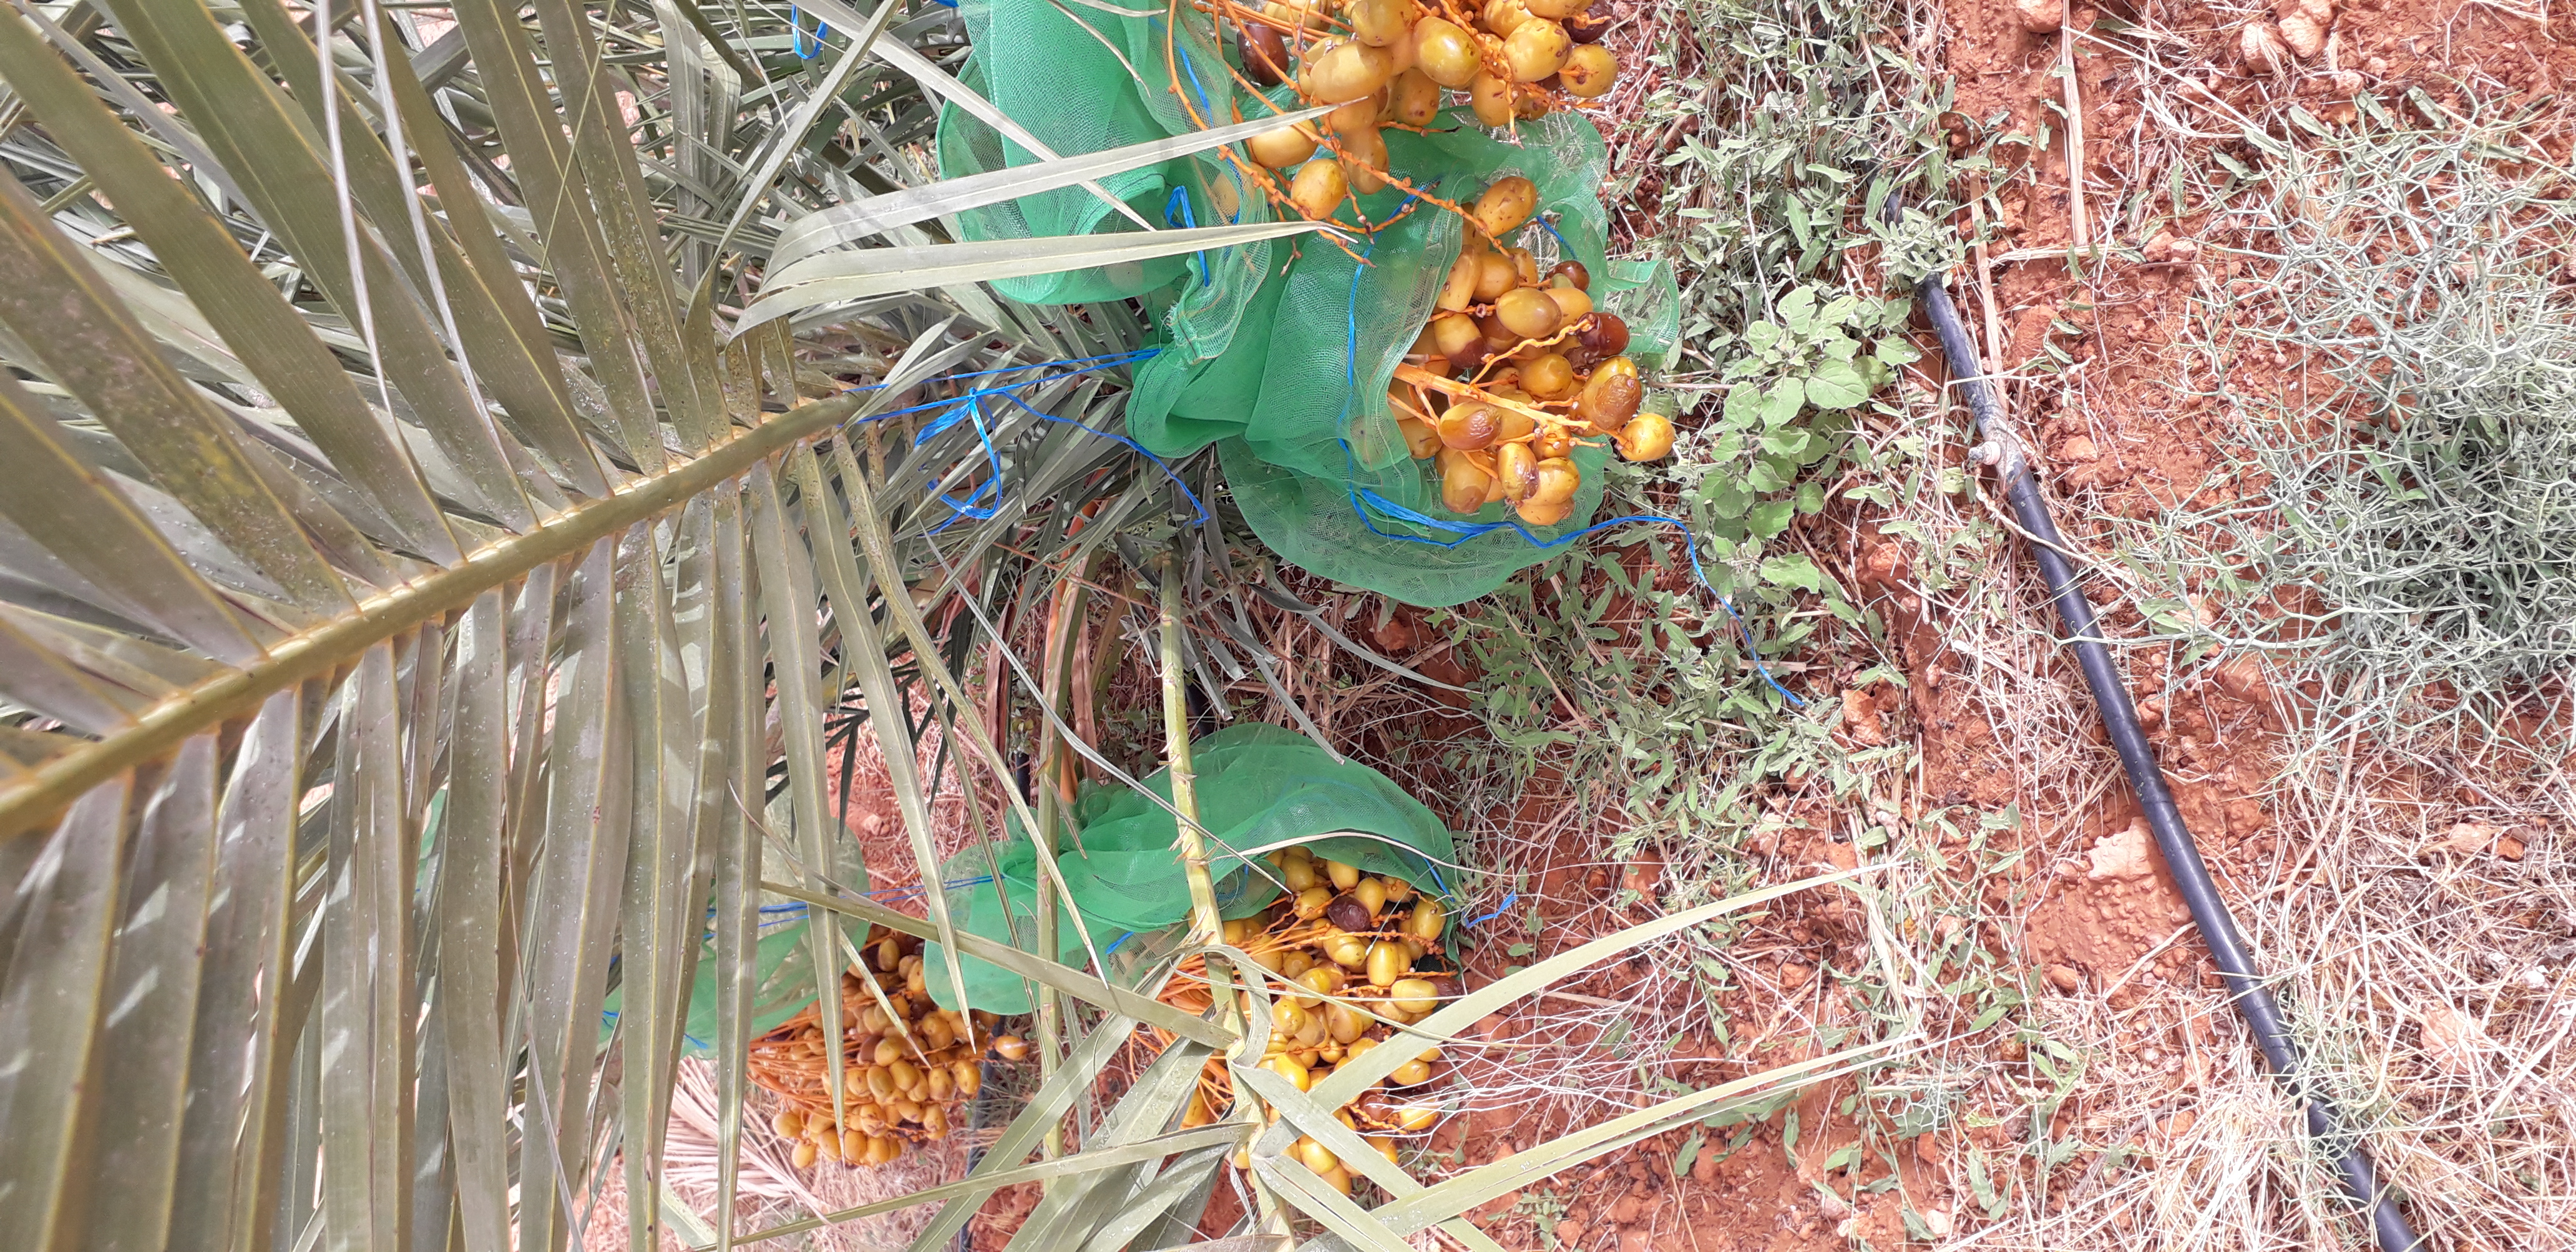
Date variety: Boufagous